GE Transportation

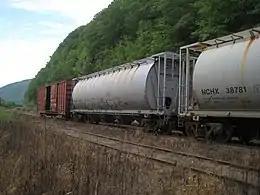
Two cylindrical hoppers built by GE Transportation

GE Transportation also produces related products, such as railroad signaling equipment, and parts for locomotives and railroad cars, as well as providing repair services for GE and other locomotives. Current locomotives in major production include the GE Evolution Series; for a complete listing, see the list of GE locomotives.